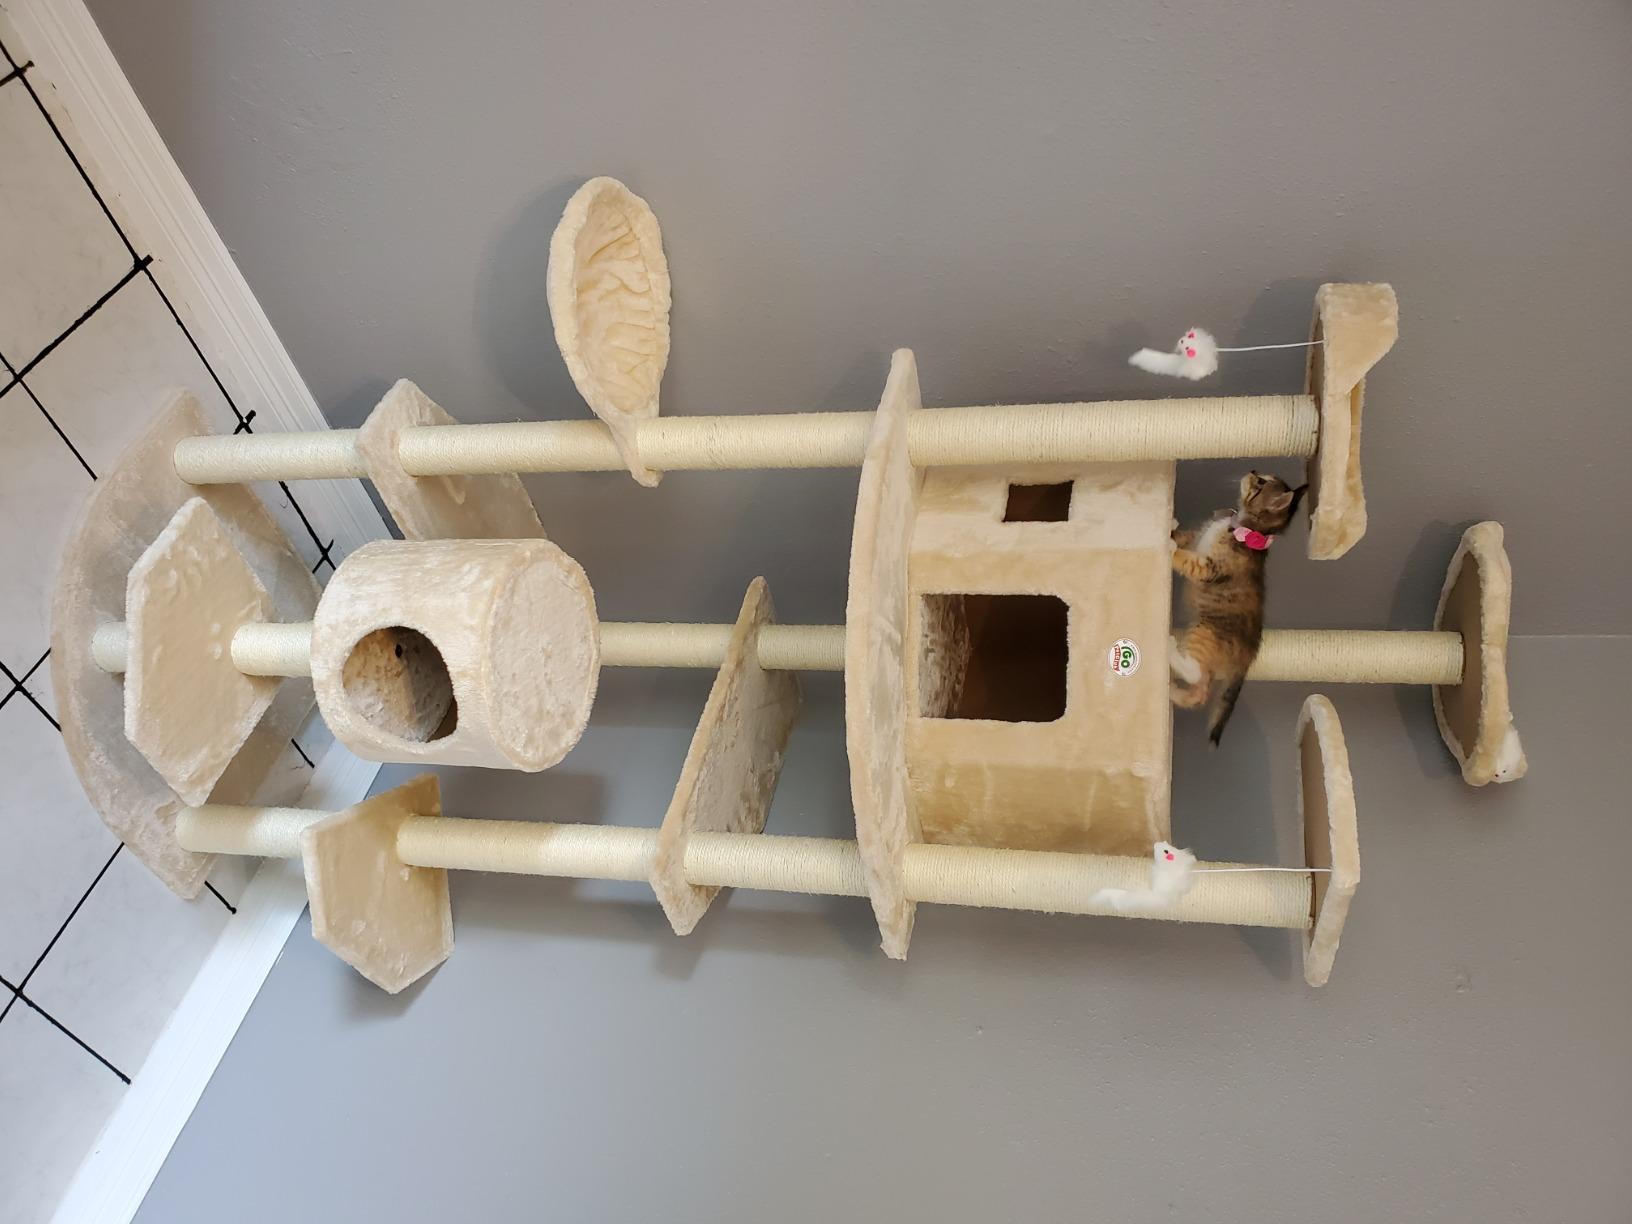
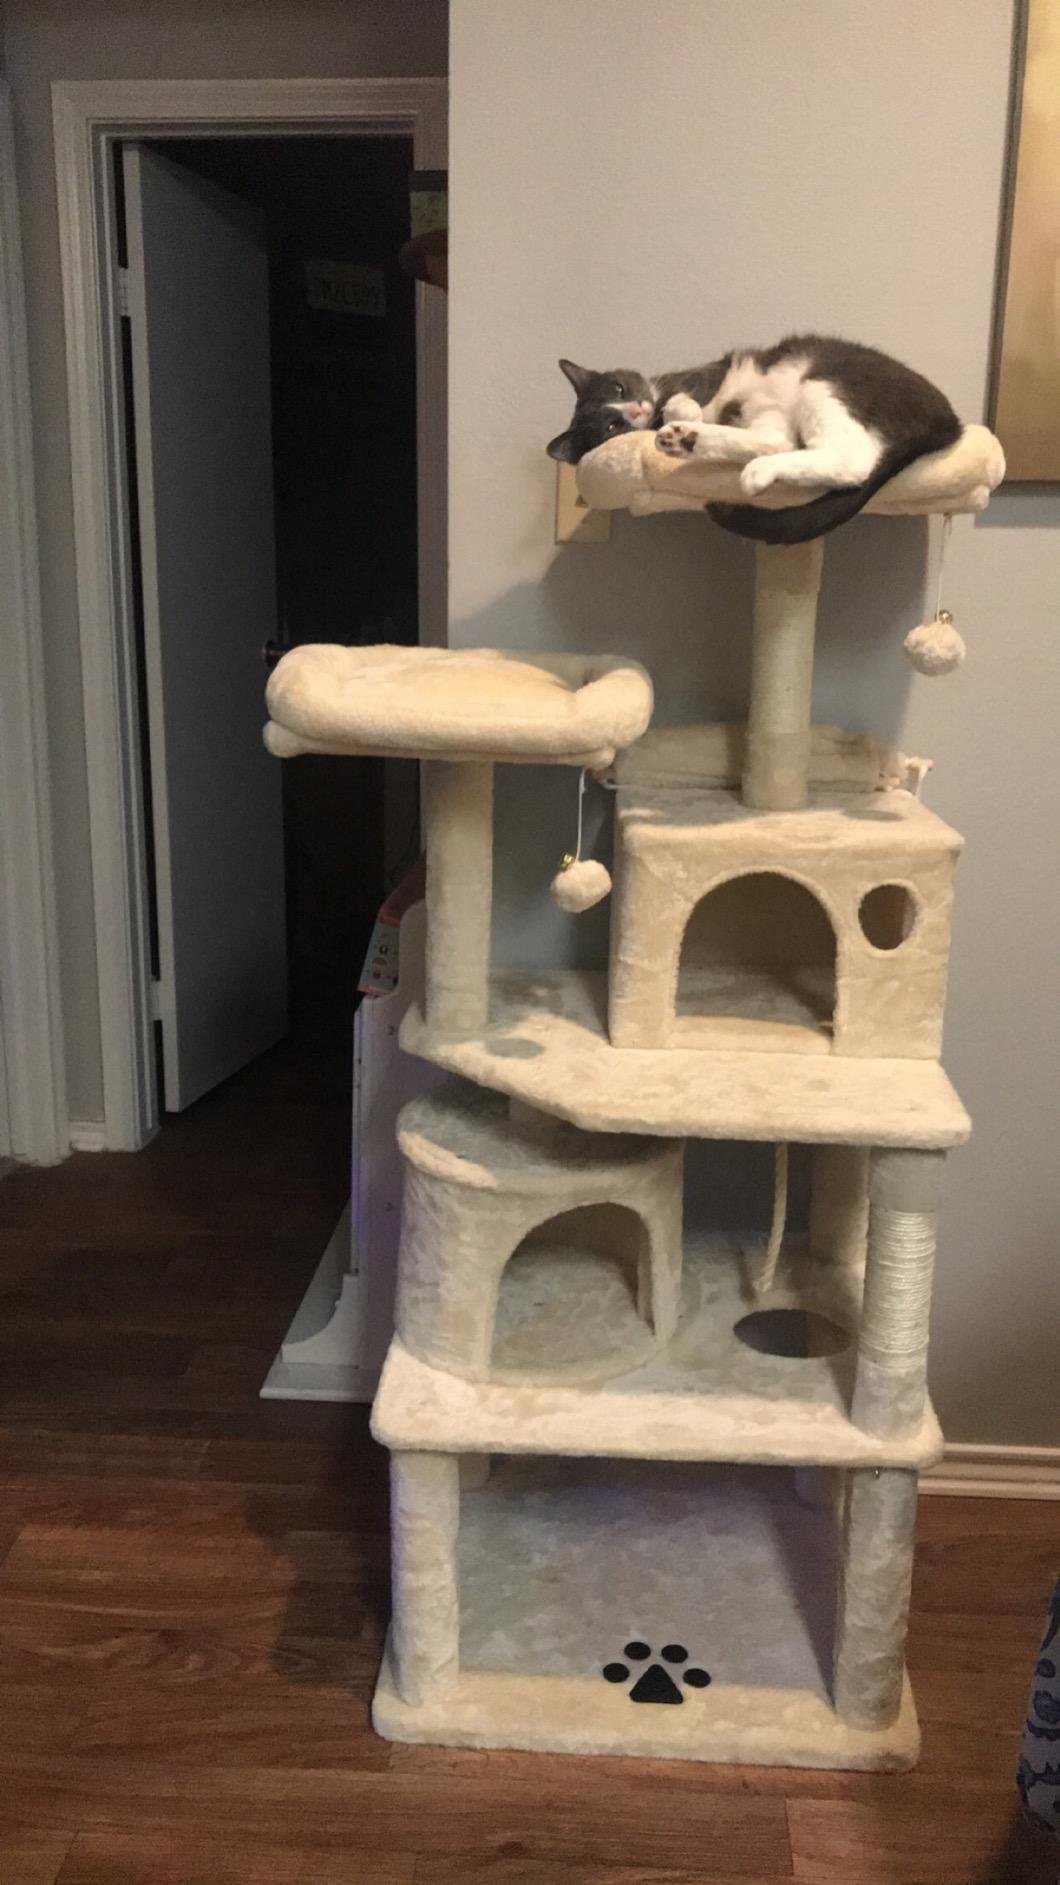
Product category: items_cat tree
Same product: no